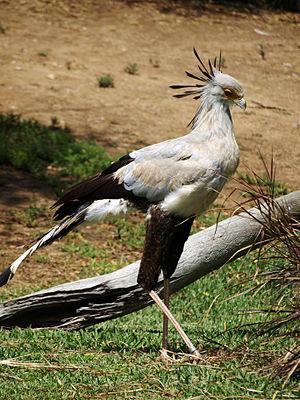
Le Messager sagittaire est le nom officiel donné par la CINFO à l'espèce d'oiseau le plus souvent appelé Secrétaire ou sous la forme ambiguë de Serpentaire. C'est le seul représentant de la famille des Sagittariidae.